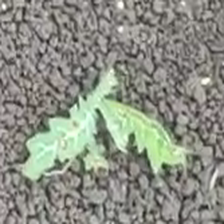
Weed species: Bilayat_(Mexicana_Argemone)